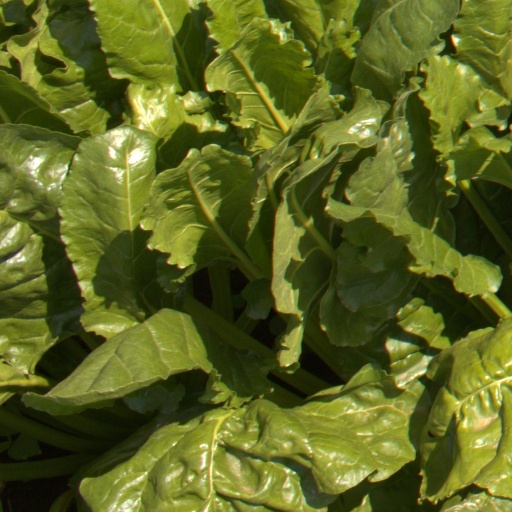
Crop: sugar beet